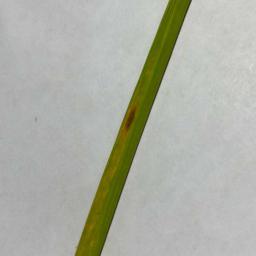
Label: Rice___Brown_Spot